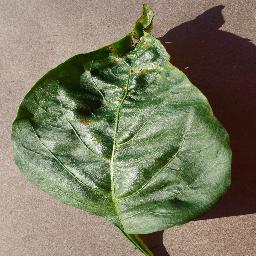
Label: Pepper,_bell___Bacterial_spot